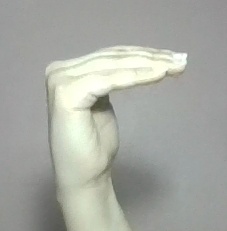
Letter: haa